Question: Please indicate a possible affordance area of the chair that can be used for sitting on
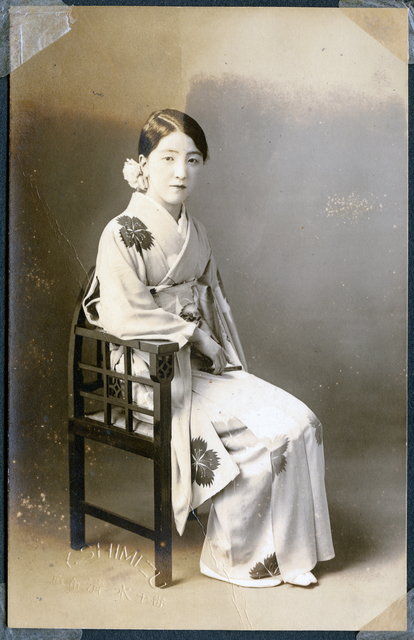
Answer: [80.355, 379.414, 257.554, 449.251]